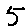
Label: 5